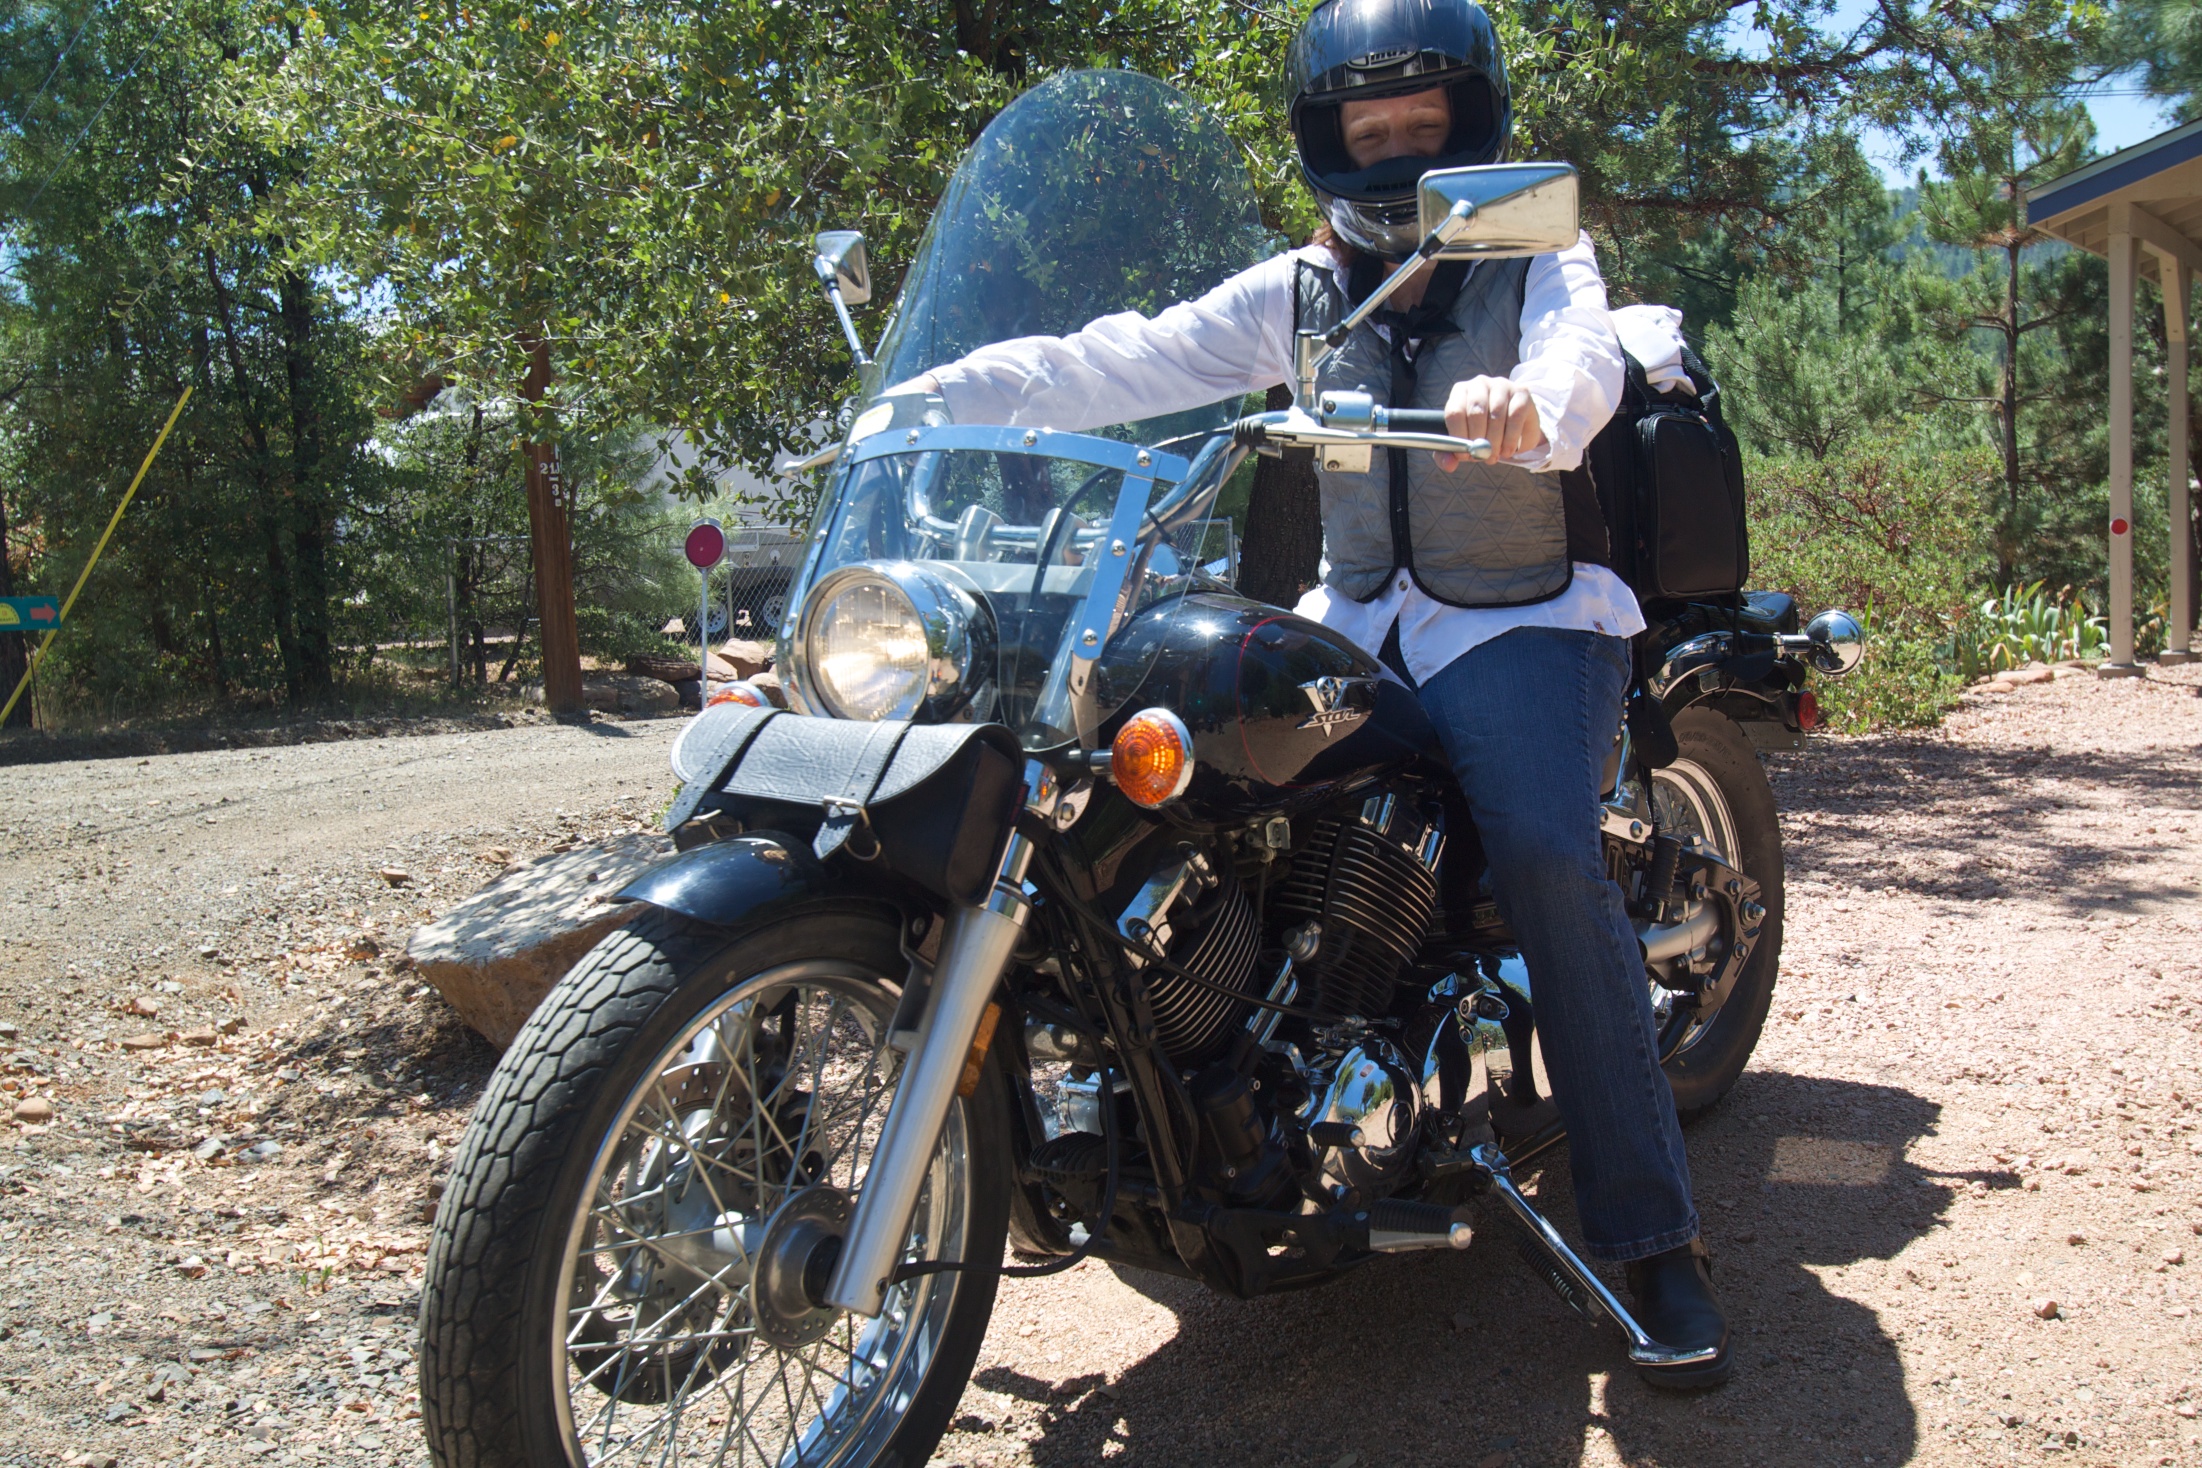
car, bicycle, vehicle, motorcycle, motorcycling, land vehicle, automobile make